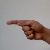
The image shows a hand gesture representing the letter 'G' in Indian Sign Language.